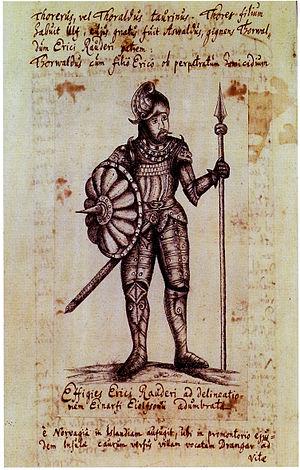
Erik le rouge
Erik le Rouge est un explorateur norvégien. Son nom est Eirikr Thorvaldson, mais ses contemporains le surnomment « le Rouge » en raison de la couleur rousse de ses cheveux et de sa barbe. Banni d'Islande pour meurtre, il est resté dans l'histoire pour avoir fondé la première colonie européenne au Groenland, qui fut narré plus tard dans la Saga d'Erik le Rouge. Il revient au Groenland avec 500 colons pour fonder Qassiarsuk où Thjodhild, son épouse, bâtit une église. Le sanctuaire, ainsi qu'une maison scandinave, ont été reconstruits en bordure du fjord de Tunulliarfik, au cœur du Groenland. Son fils, Leif Erikson découvrit et installa très provisoirement une colonie sur les terres encore plus à l'ouest du Vinland, que l'on pense être située sur l'actuelle Terre-Neuve.
Eduardo Teixeira Coelho, alias ETC, Etcheverry et surtout Martin Sièvre est né à Angra do Heroísmo aux Açores le 4 janvier 1919 et est mort à Florence le 31 mai 2005. C'est un auteur de bande dessinée portugais qui a notamment travaillé en France pour Vaillant puis Pif gadget. Il est considéré comme le plus grand dessinateur réaliste portugais de l'après-guerre. Influencé par Harold Foster, Coelho se spécialise dans la bande dessinée historique. Son principal collaborateur, tout au long de sa carrière francophone, est le scénariste Jean Ollivier avec qui il crée Ragnar le Viking en 1955 dans le journal Vaillant puis avec qui il reprend Robin des Bois dans Pif gadget en 1969. Il participe également à partir de 1976 à la collection Histoire de France en bandes dessinées.